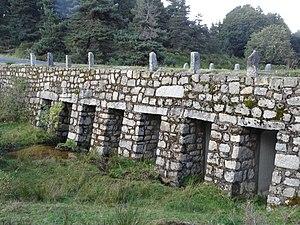
<